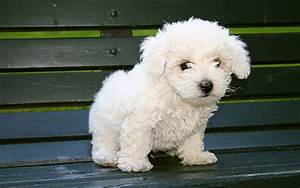
Label: dog